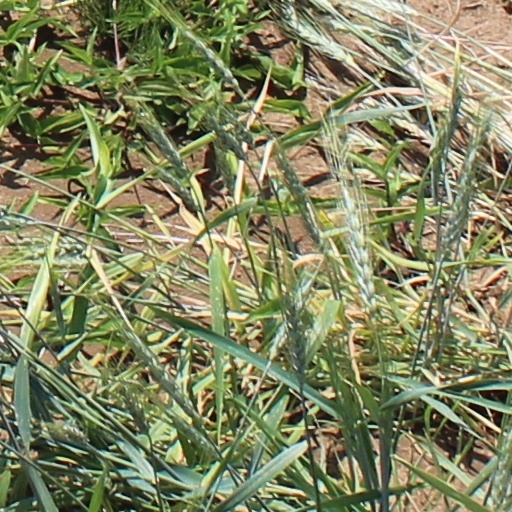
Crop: wheat